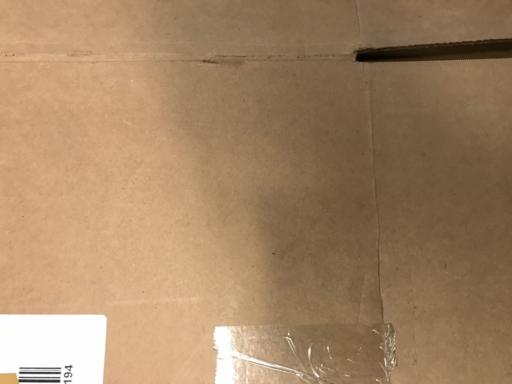
Waste category: cardboard